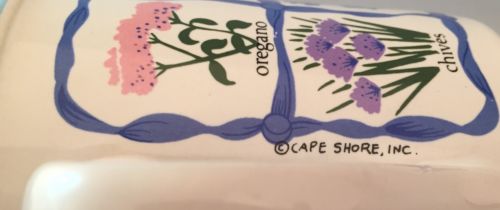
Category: mug